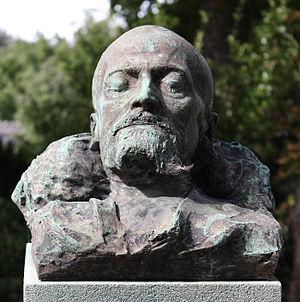
Sépulture d'Anatole de Montaiglon (1824-1895), bibliothécaire et historien. Stèle surmontée d'un buste en bronze Français
Anatole de Montaiglon est un bibliothécaire et historien de l’art français né le 28 novembre 1824 à Paris où il est mort le 1ᵉʳ septembre 1895.